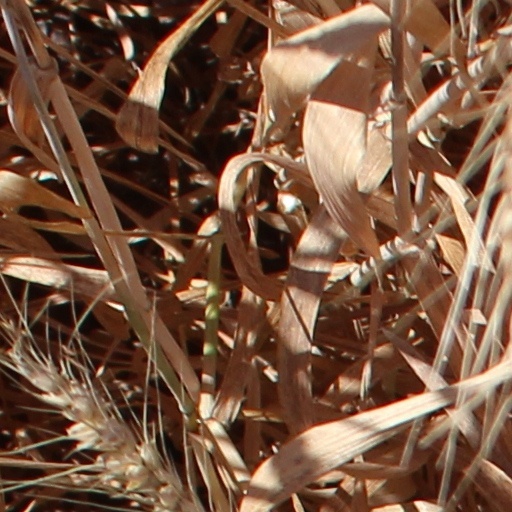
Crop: wheat